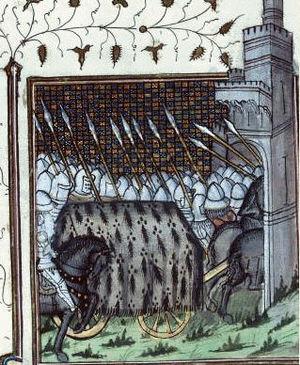
Jean III de Bretagne Čeština: Jan III. Bretaňský
Cette page concerne l'année 1341 du calendrier julien.
Jean III le Bon, fils d'Arthur II de Bretagne et de Marie de Limoges, vicomtesse de Limoges, sa première épouse, fut duc de Bretagne, et comte de Richmond. Son long règne de près de trente ans est pour le duché de Bretagne une période de paix et de prospérité.